T.B. (Thompson Brothers)

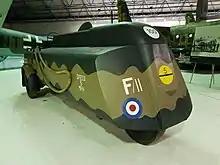

In 1935, an unusual three-wheeled aircraft refueller was successfully introduced for servicing light aeroplanes at civil aerodromes and during World War II many later variants were manufactured for military use. Many continued in use at civil aerodromes and airports in Britain until the 1960s and 1970s with a few still in use (e.g. at North Weald and Leicester East) in the 1990s. At least 20 examples are known to survive worldwide with museums and private owners today.